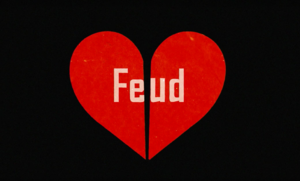
Feud
Logo fra sæson 1 Bette and Joan
Feud er en amerikansk tv-serie, der i dramatiseret form behandler en række virkelige hændelser.